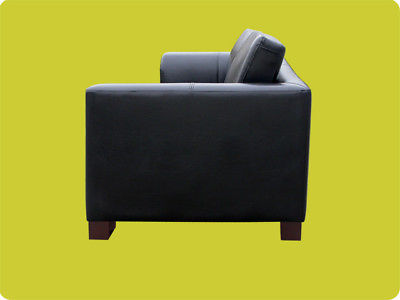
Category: sofa